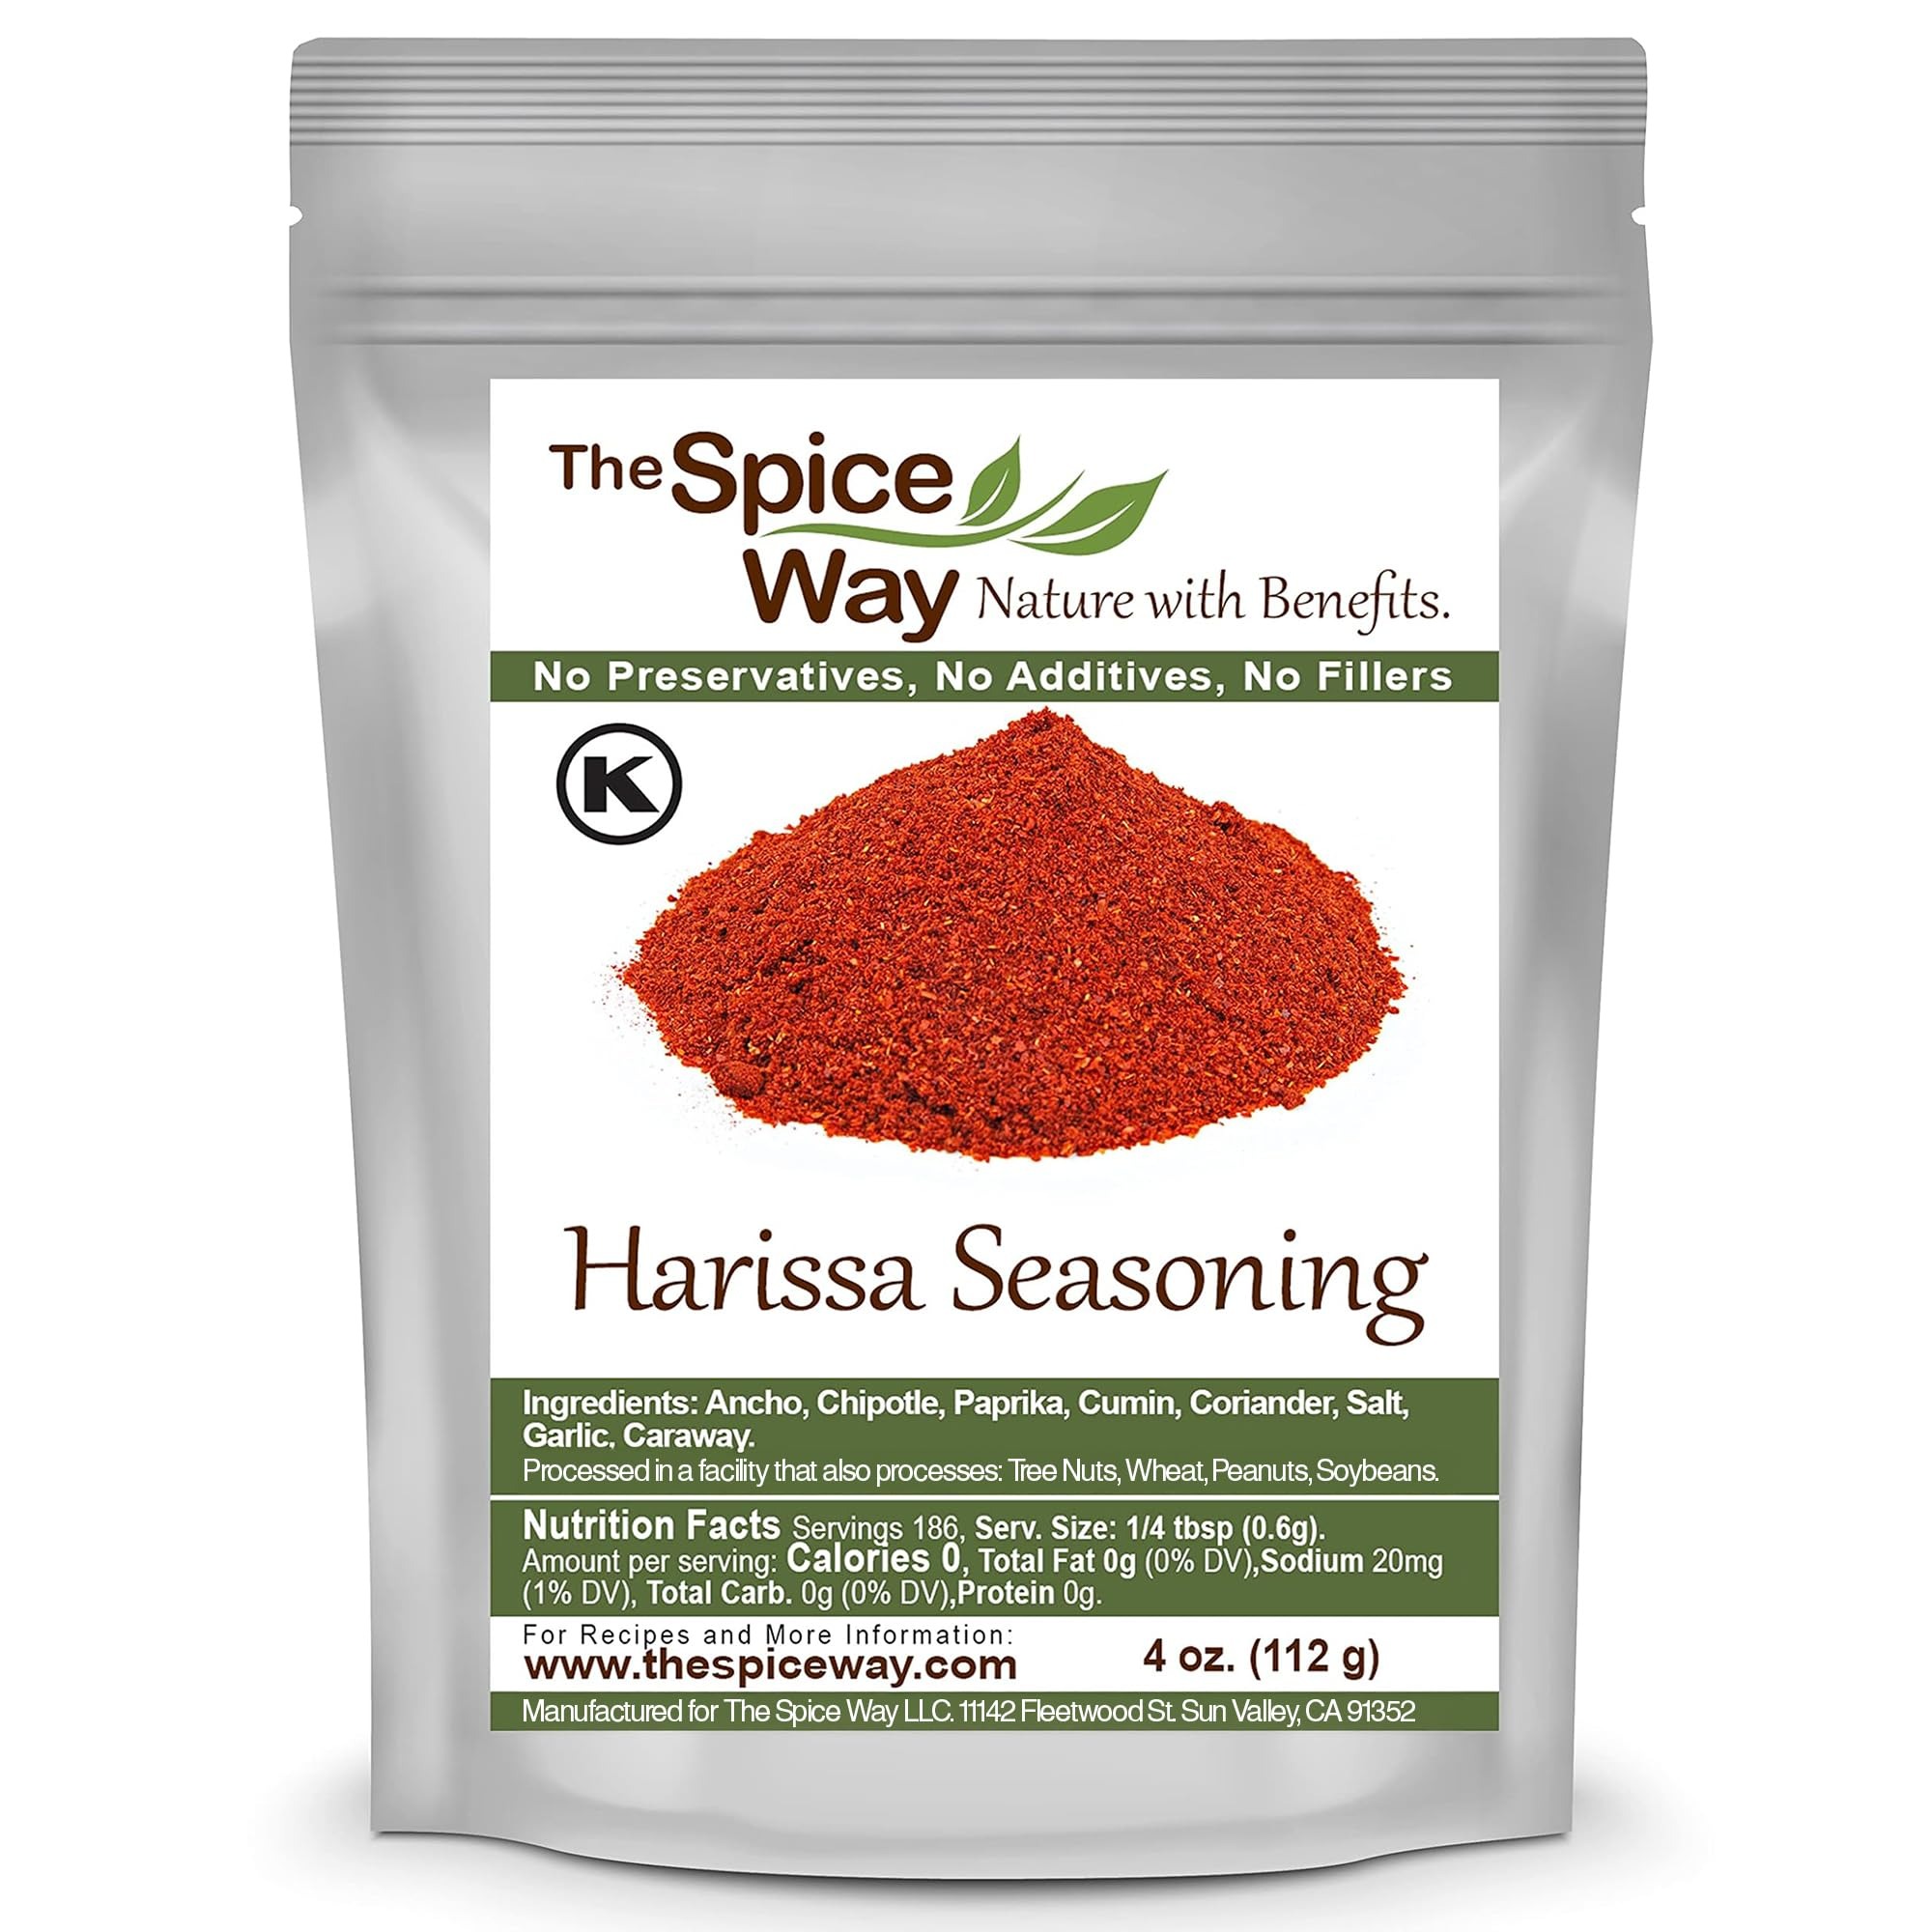
Item Name: The Spice Way Harissa Seasoning - A Spicy Hot Spice Blend to Create Paste and Sauce 4 oz
Bullet Point 1: AUTHENTIC SPICY DELIGHT - This blend offers a smokey spicy flavor with a unique combination of chilies and spices.
Bullet Point 2: EXOTIC INGREDIENTS - Contains chilies, paprika, cumin, coriander, caraway and more.
Bullet Point 3: FARM TO TABLE - Herbs grown in the Spice Way farm ensuring the quality of a farm to table experience. no additives, no preservatives, no fillers, none GMO, no irradiation, just spices we grow, dry and blend in our farm More
Bullet Point 4: HOW TO USE - Just add olive oil and use as a spread or add to meat, chicken, soups, cheese or salads.
Bullet Point 5: CONTAINS HIGH QUALITY INGREDIENTS - none GMO, no irradiation, no fillers, no preservatives, no agents.
Product Description: AUTHENTIC HOT SPICE BLEND - This blend offers a smokey spicy flavor with a unique combination of chilies and spices. EXOTIC INGREDIENTS - Contains chilies, paprika, cumin, coriander, caraway and more. FARM TO TABLE - Herbs grown in the Spice Way farm ensuring the quality of a farm to table experience. no additives, no preservatives, no fillers, none GMO, no irradiation, just spices we grow, dry and blend in our farm More
Value: 4.0
Unit: Ounce

Price: 9.99